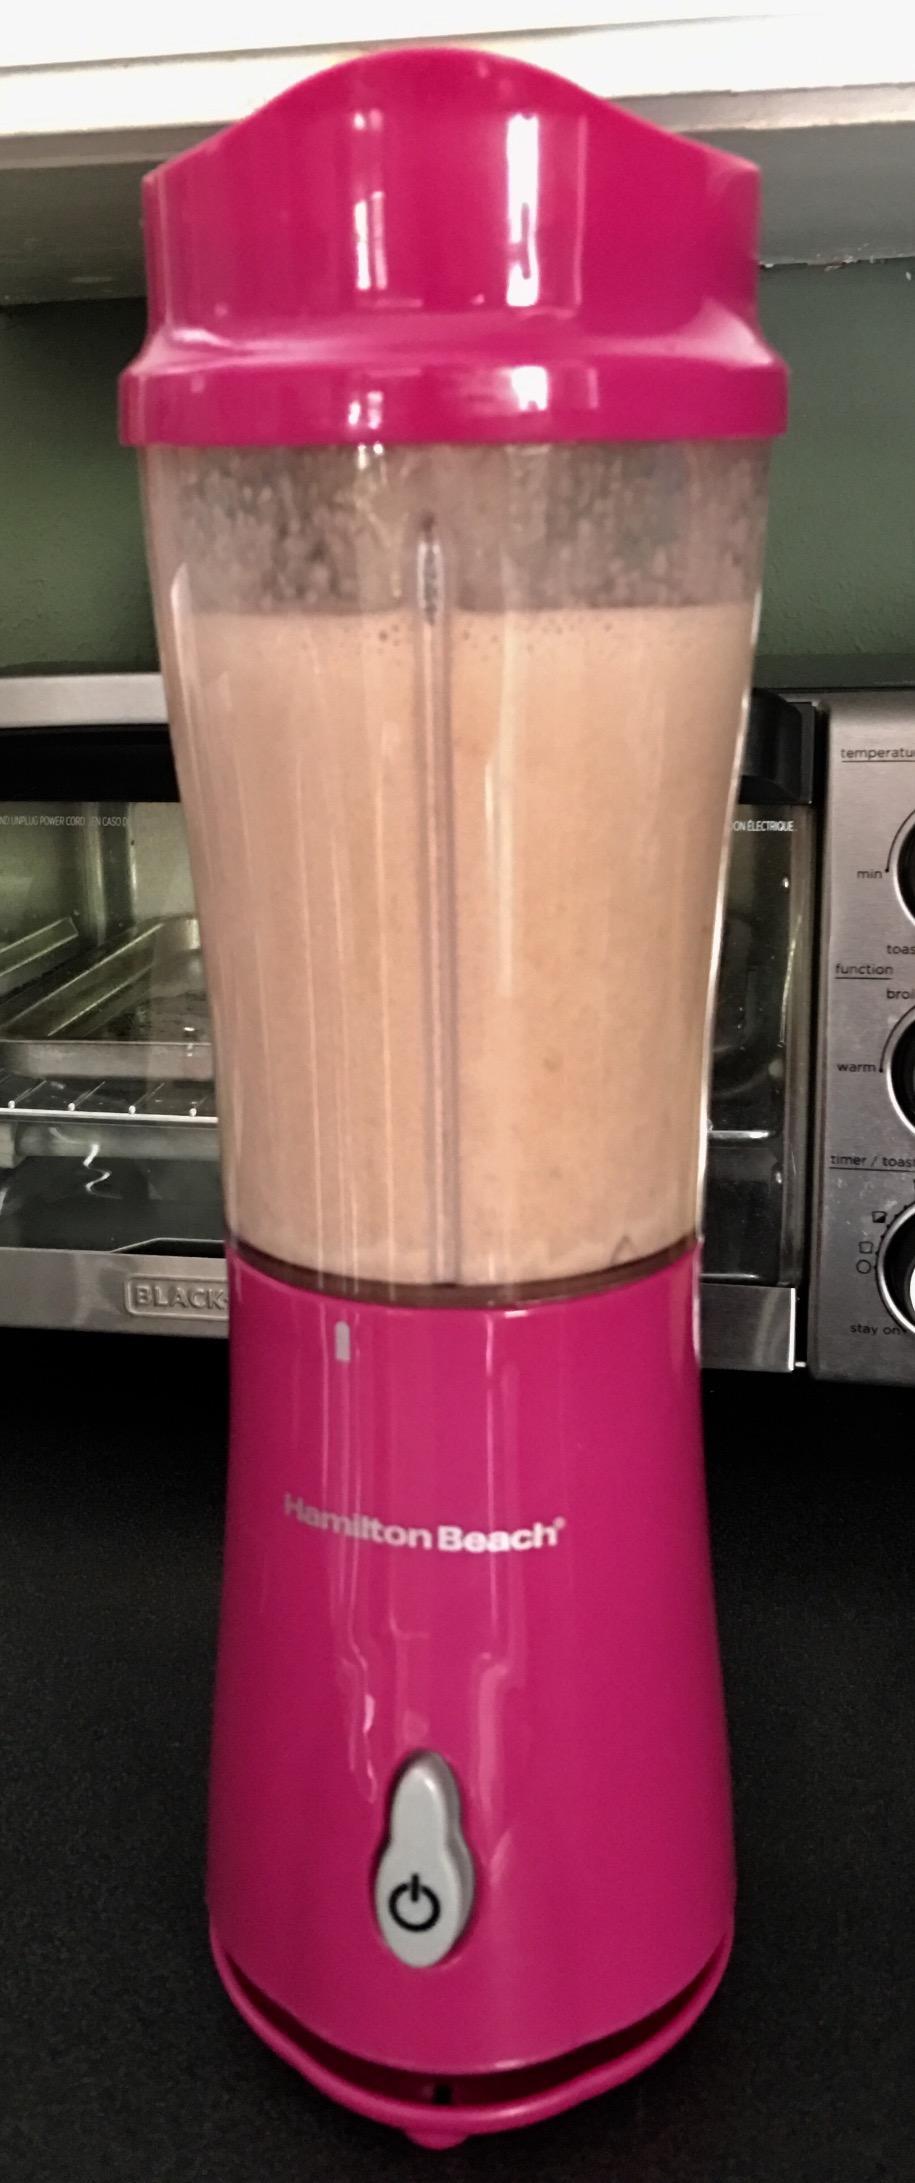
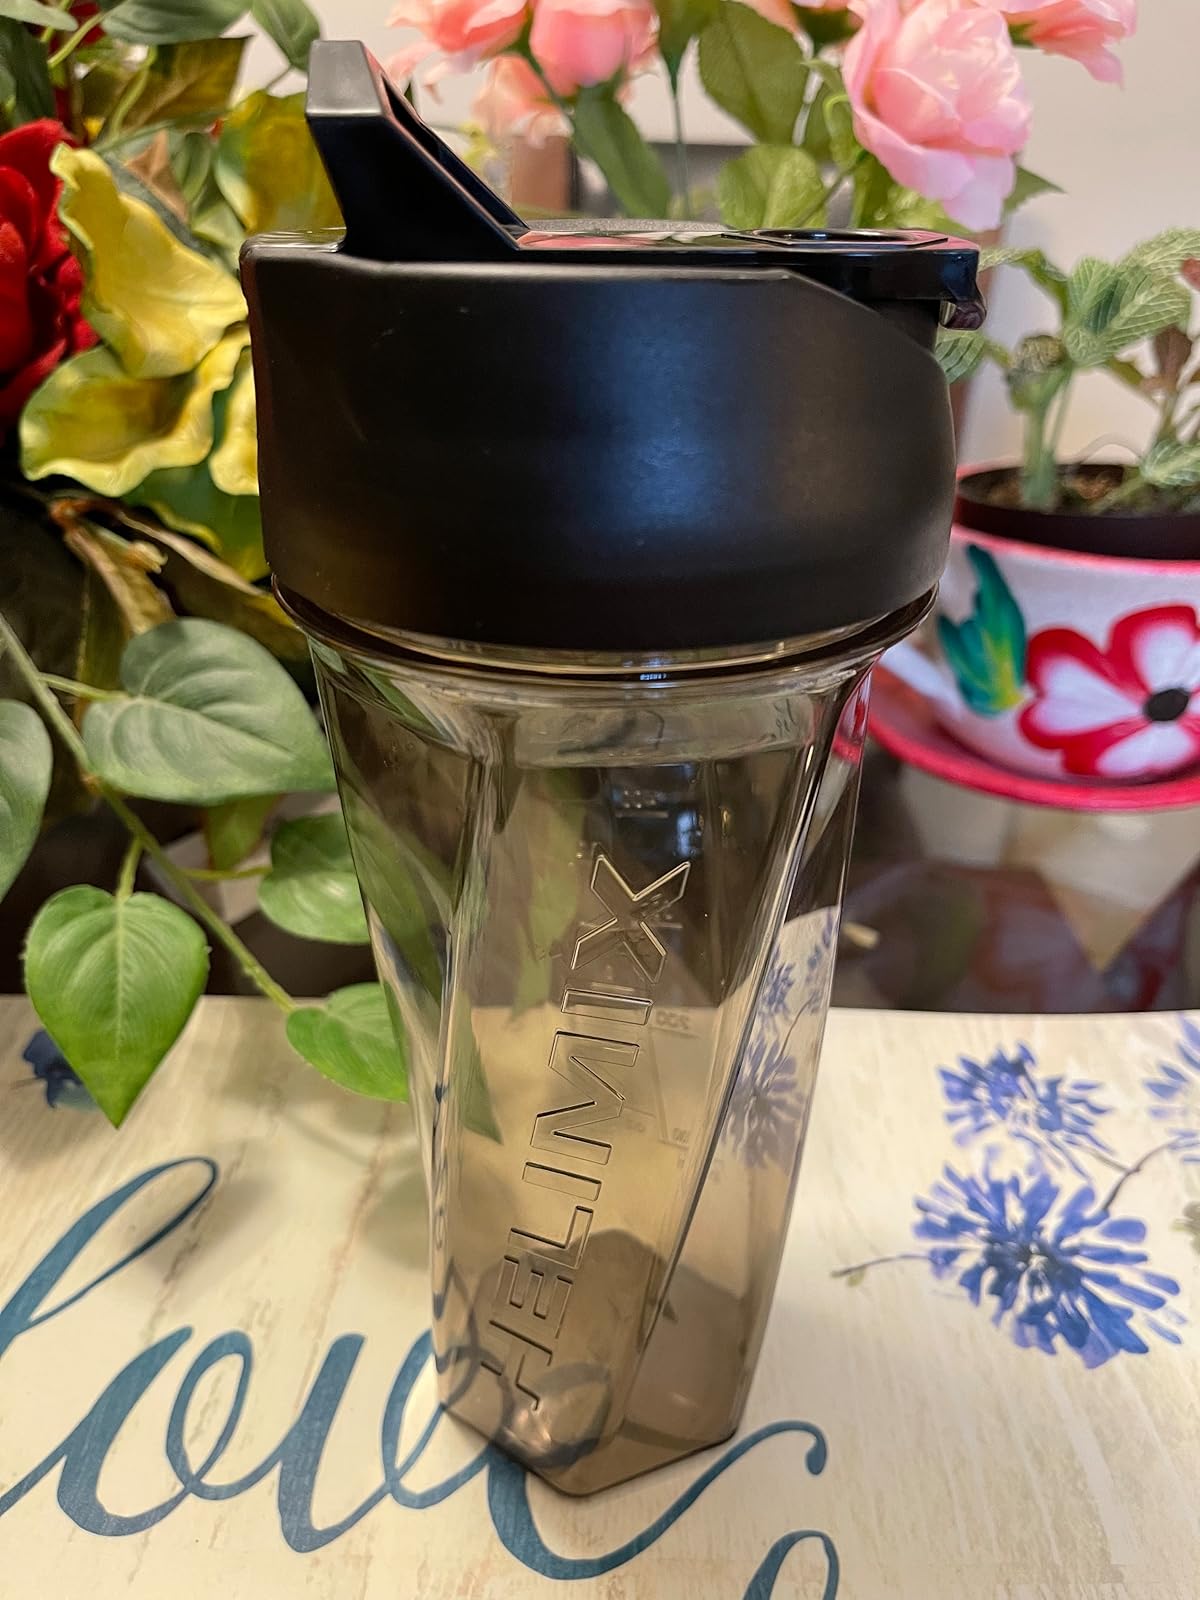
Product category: items_blender
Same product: no